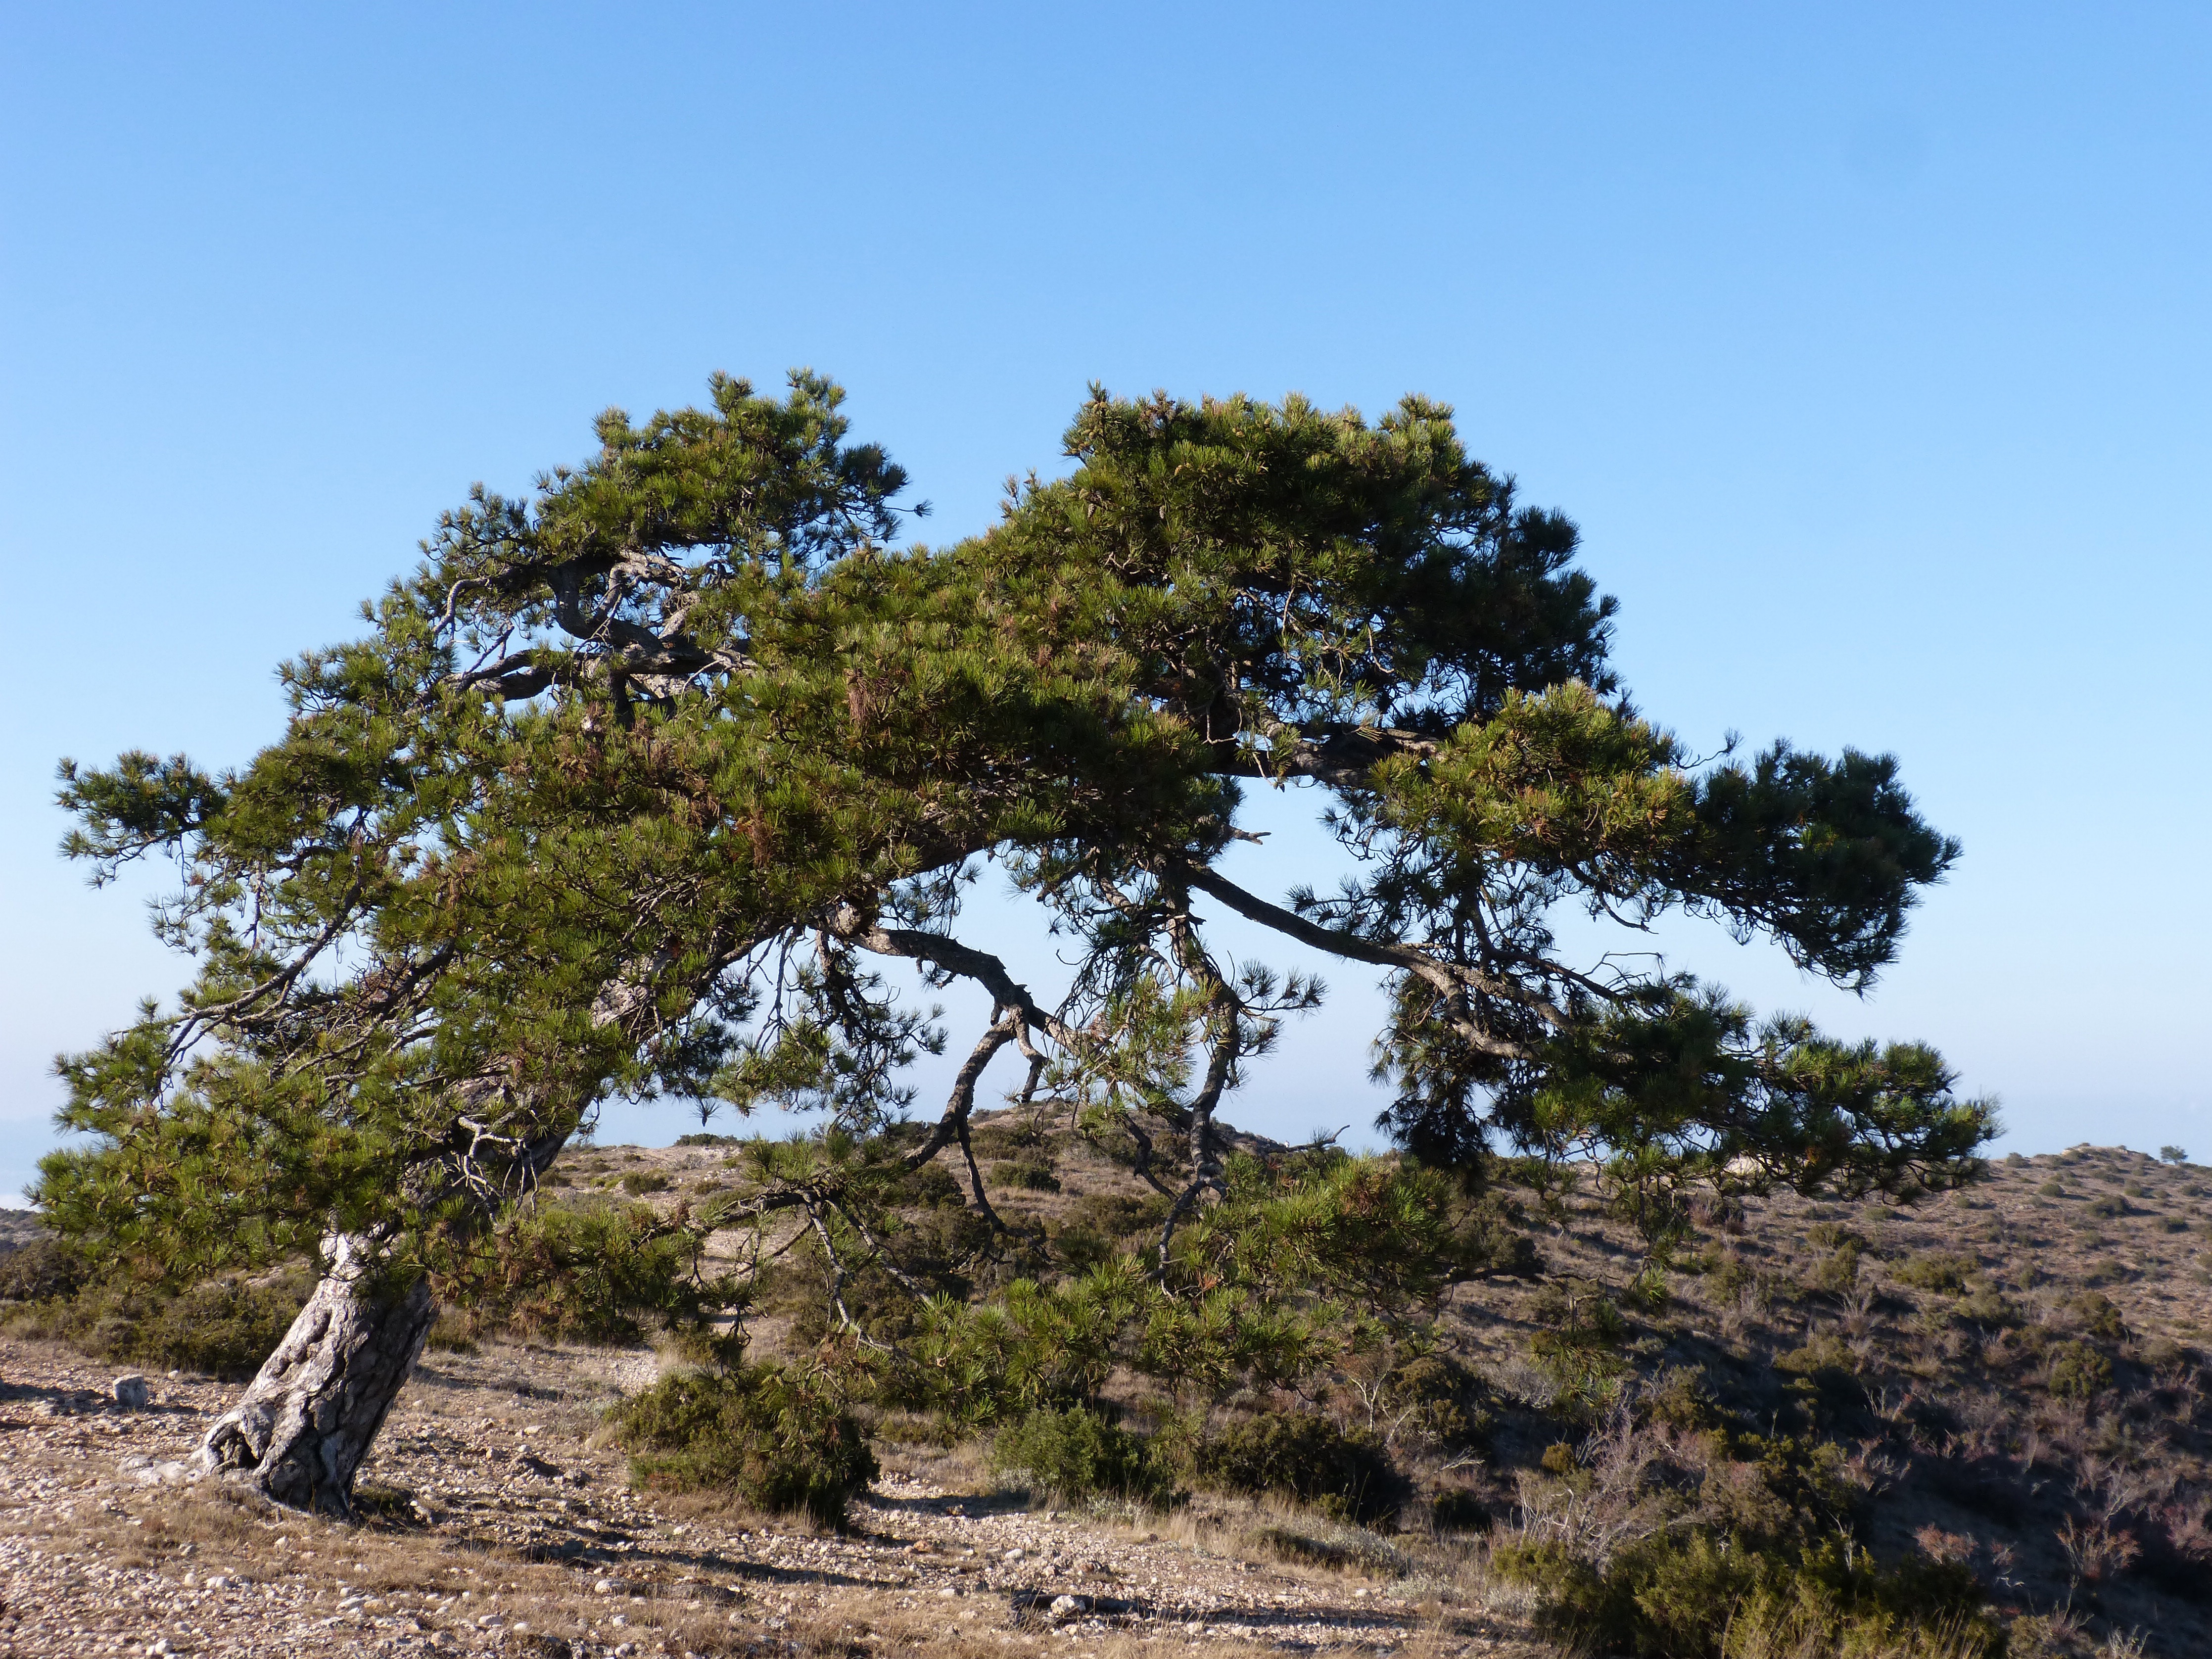
tree, plant, pine, savanna, conifer, ecosystem, montsant, flowering plant, biome, woody plant, land plant, singular tree, pi cugat